Hamlet (2011 film)

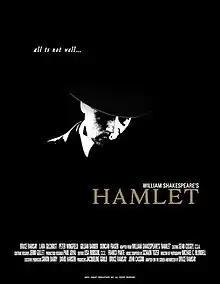
Film poster

Hamlet is a 2011 Canadian drama film written and directed by Bruce Ramsay in his directorial debut. It is a condensed retelling of William Shakespeare's play "Hamlet" set in 1940s England. Ramsay stars alongside Lara Gilchrist, Peter Wingfield, Gillian Barber, and Duncan Fraser. It premiered at the Vancouver International Film Festival and was theatrically released in 2014.